September 2012 southern Israel cross-border attack

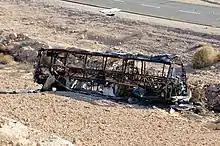
The charred remains of an Egged bus destroyed by a suicide bomber during the August 2011 attacks

In August 2011, a series of cross-border attacks were carried out in southern Israel on Highway 12 near the Egyptian border via the Sinai Peninsula. During the attacks the militants opened fire on an Egged No. 392 bus, at a location north of the city of Eilat, and a short time later, an explosive device was detonated next to an Israeli army patrol driving along the Egypt–Israel border. A third attack occurred when an anti-tank missile was shot at a private vehicle, killing four Israeli civilians. Overall, during this multi-pronged cross-border attacks eight Israelis were killed — among them 6 civilians, one Yamam Special Unit police officer and one IDF soldier. forces reported that the incident ended when the eight attackers were killed, and also the Egyptian security forces reported that they killed two other terrorists. The Israeli security forces reported that eight militants were killed in the event, and the Egyptian security forces reported killing another two militants.